Crompton Parkinson

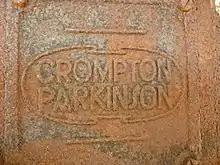
Crompton Parkinson nameplate on a crane

Crompton & Co. was a lamp manufacturer founded by R. E. B. Crompton in 1878. The company was widely known for installing the first electric lighting in Windsor Castle, Holyrood Palace and other prominent buildings.